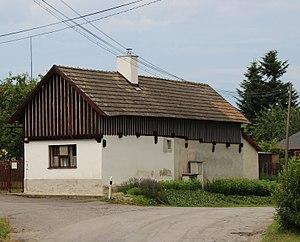
Strašnov est une commune du district de Mladá Boleslav, dans la région de Bohême-Centrale, en République tchèque. Sa population s'élevait à 282 habitants en 2020.